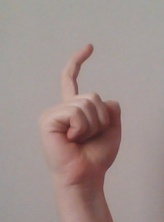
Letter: ra